Spanish Civil War

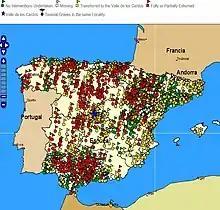
Spanish Civil War grave sites. Location of known burial places. Colours refer to the type of intervention that has been carried out. Green: No Interventions Undertaken so far. White: Missing grave. Yellow: Transferred to the Valle de los Caídos. Red: Fully or Partially Exhumed. Blue star: Valle de los Caídos. Source: <a href="http%3A//mapadefosas.mjusticia.es/">Ministry of Justice of Spain

With his ranks swelled by Italian troops and Spanish colonial soldiers from Morocco, Franco made another attempt to capture Madrid in January and February 1937, but was again unsuccessful. The Battle of Málaga started in mid-January, and this Nationalist offensive in Spain's southeast would turn into a disaster for the Republicans, who were poorly organised and armed. The city was taken by Franco on 8 February. The consolidation of various militias into the Republican Army had started in December 1936. The main Nationalist advance to cross the Jarama and cut the supply to Madrid by the Valencia road, termed the Battle of Jarama, led to heavy casualties (6,000–20,000) on both sides. The operation's main objective was not met, though Nationalists gained a modest amount of territory.